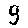
Label: 9